Carlos Manuel Muñiz

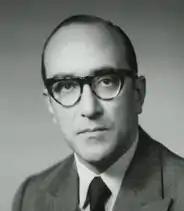
Carlos Manuel Muñiz

Carlos Manuel Muñiz (2 February 1922 – 31 October 2007) was an Argentine politician and diplomat. He served as Minister of Foreign Affairs of Argentina between 1962 and 1963 during the presidency of José María Guido.